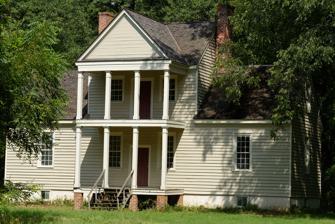
Building: Cabaniss-Hanberry House
Country: United States of America
Year built: 1805
Historic house in Georgia, United States United States historic place Cabaniss-Hanberry House U.S. National Register of Historic Places The house in 2018 Show map of Georgia Show map of the United States Location NE of Bradley on Transquilla Rd. Nearest city Bradley, Georgia Coordinates 33°05′54″N 83°33′05″W / 33.09833°N 83.55139°W / 33.09833; -83.55139 Area 10 acres (4.0 ha) Built c.1805 Built by Cabaniss, George Architectural style Jeffersonian Classicism NRHP reference No. 76000639 Added to NRHP January 1, 1976 The Cabaniss-Hanberry House , about three miles northeast of Bradley, Georgia , was built by George Cabaniss c. 1805. It was listed on the National Register of Historic Places in 1976. It was deemed notable as "an outstanding example of early rural Georgia architecture" and for its age.  A related property is the Cabiness-Hunt House , already listed on the National Register, located about 2 miles west. In 1975 the house had been unoccupied for several years, but Cabaniss descendants had plans for renovations. References